List of NFL 1,000-yard rushing duos

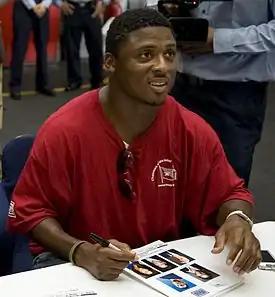
Atlanta Falcons halfback Warrick Dunn recorded 1,140 rushing yards in 2006, the second most yards of any member of a 1,000-yard rushing duo and the most by a halfback.

In American football, running (also referred to as rushing) is, along with passing, one of the two main methods of advancing the ball down the field. A running play generally occurs when the quarterback hands or tosses the ball backwards to the running back, but other players, such as the quarterback, can run with the ball. In the National Football League (NFL), there have been seven pairs of teammates that have each recorded 1,000 rushing yards in the same season. Five of these duos consisted of running backs, and two of them consisted of a running back and a quarterback.